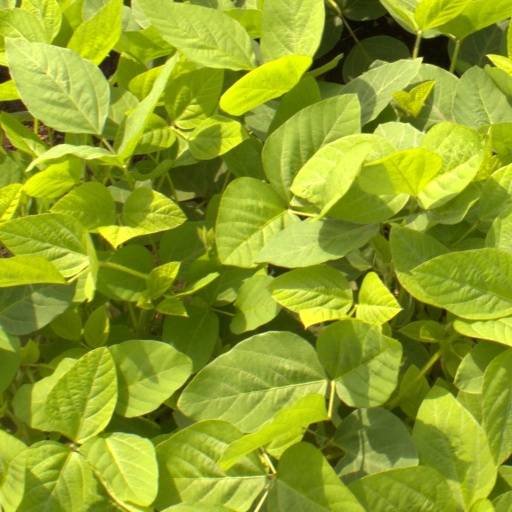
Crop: soybean